Marcellus Laroon

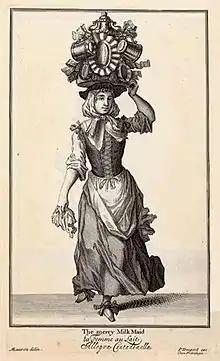
"The Merry Milk Maid", engraving by John Savage after Laroon.

Laroon became known for small portraits and conversation pieces. He also painted small pictures, on humorous or free subjects, in the style of Egbert van Heemskerk, some of which were engraved in mezzotint by Isaac Beckett and John Smith. He also made some etchings and mezzotints on similar subjects himself. Buckeridge said of his paintingWhen he came to work for himself, he made it his endeavour to follow nature very close, so that his manner was wholly his own. He was a general Painter, and imitated other masters hands exactly well. He painted well, both in great and little, and was an exact draftsman; but he was chiefly famous for drapery, wherein he exceeded most of his .